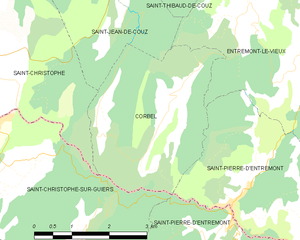
Carte des communes françaises
Corbel est une commune française située dans le département de la Savoie, en région Auvergne-Rhône-Alpes.